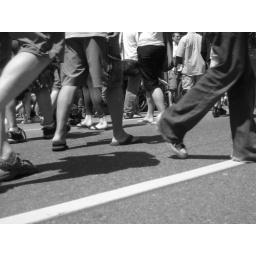
walking in the street